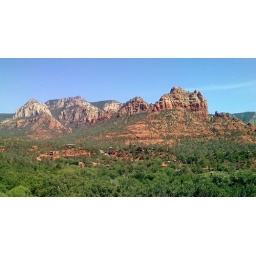
sedona red rocks in the distance